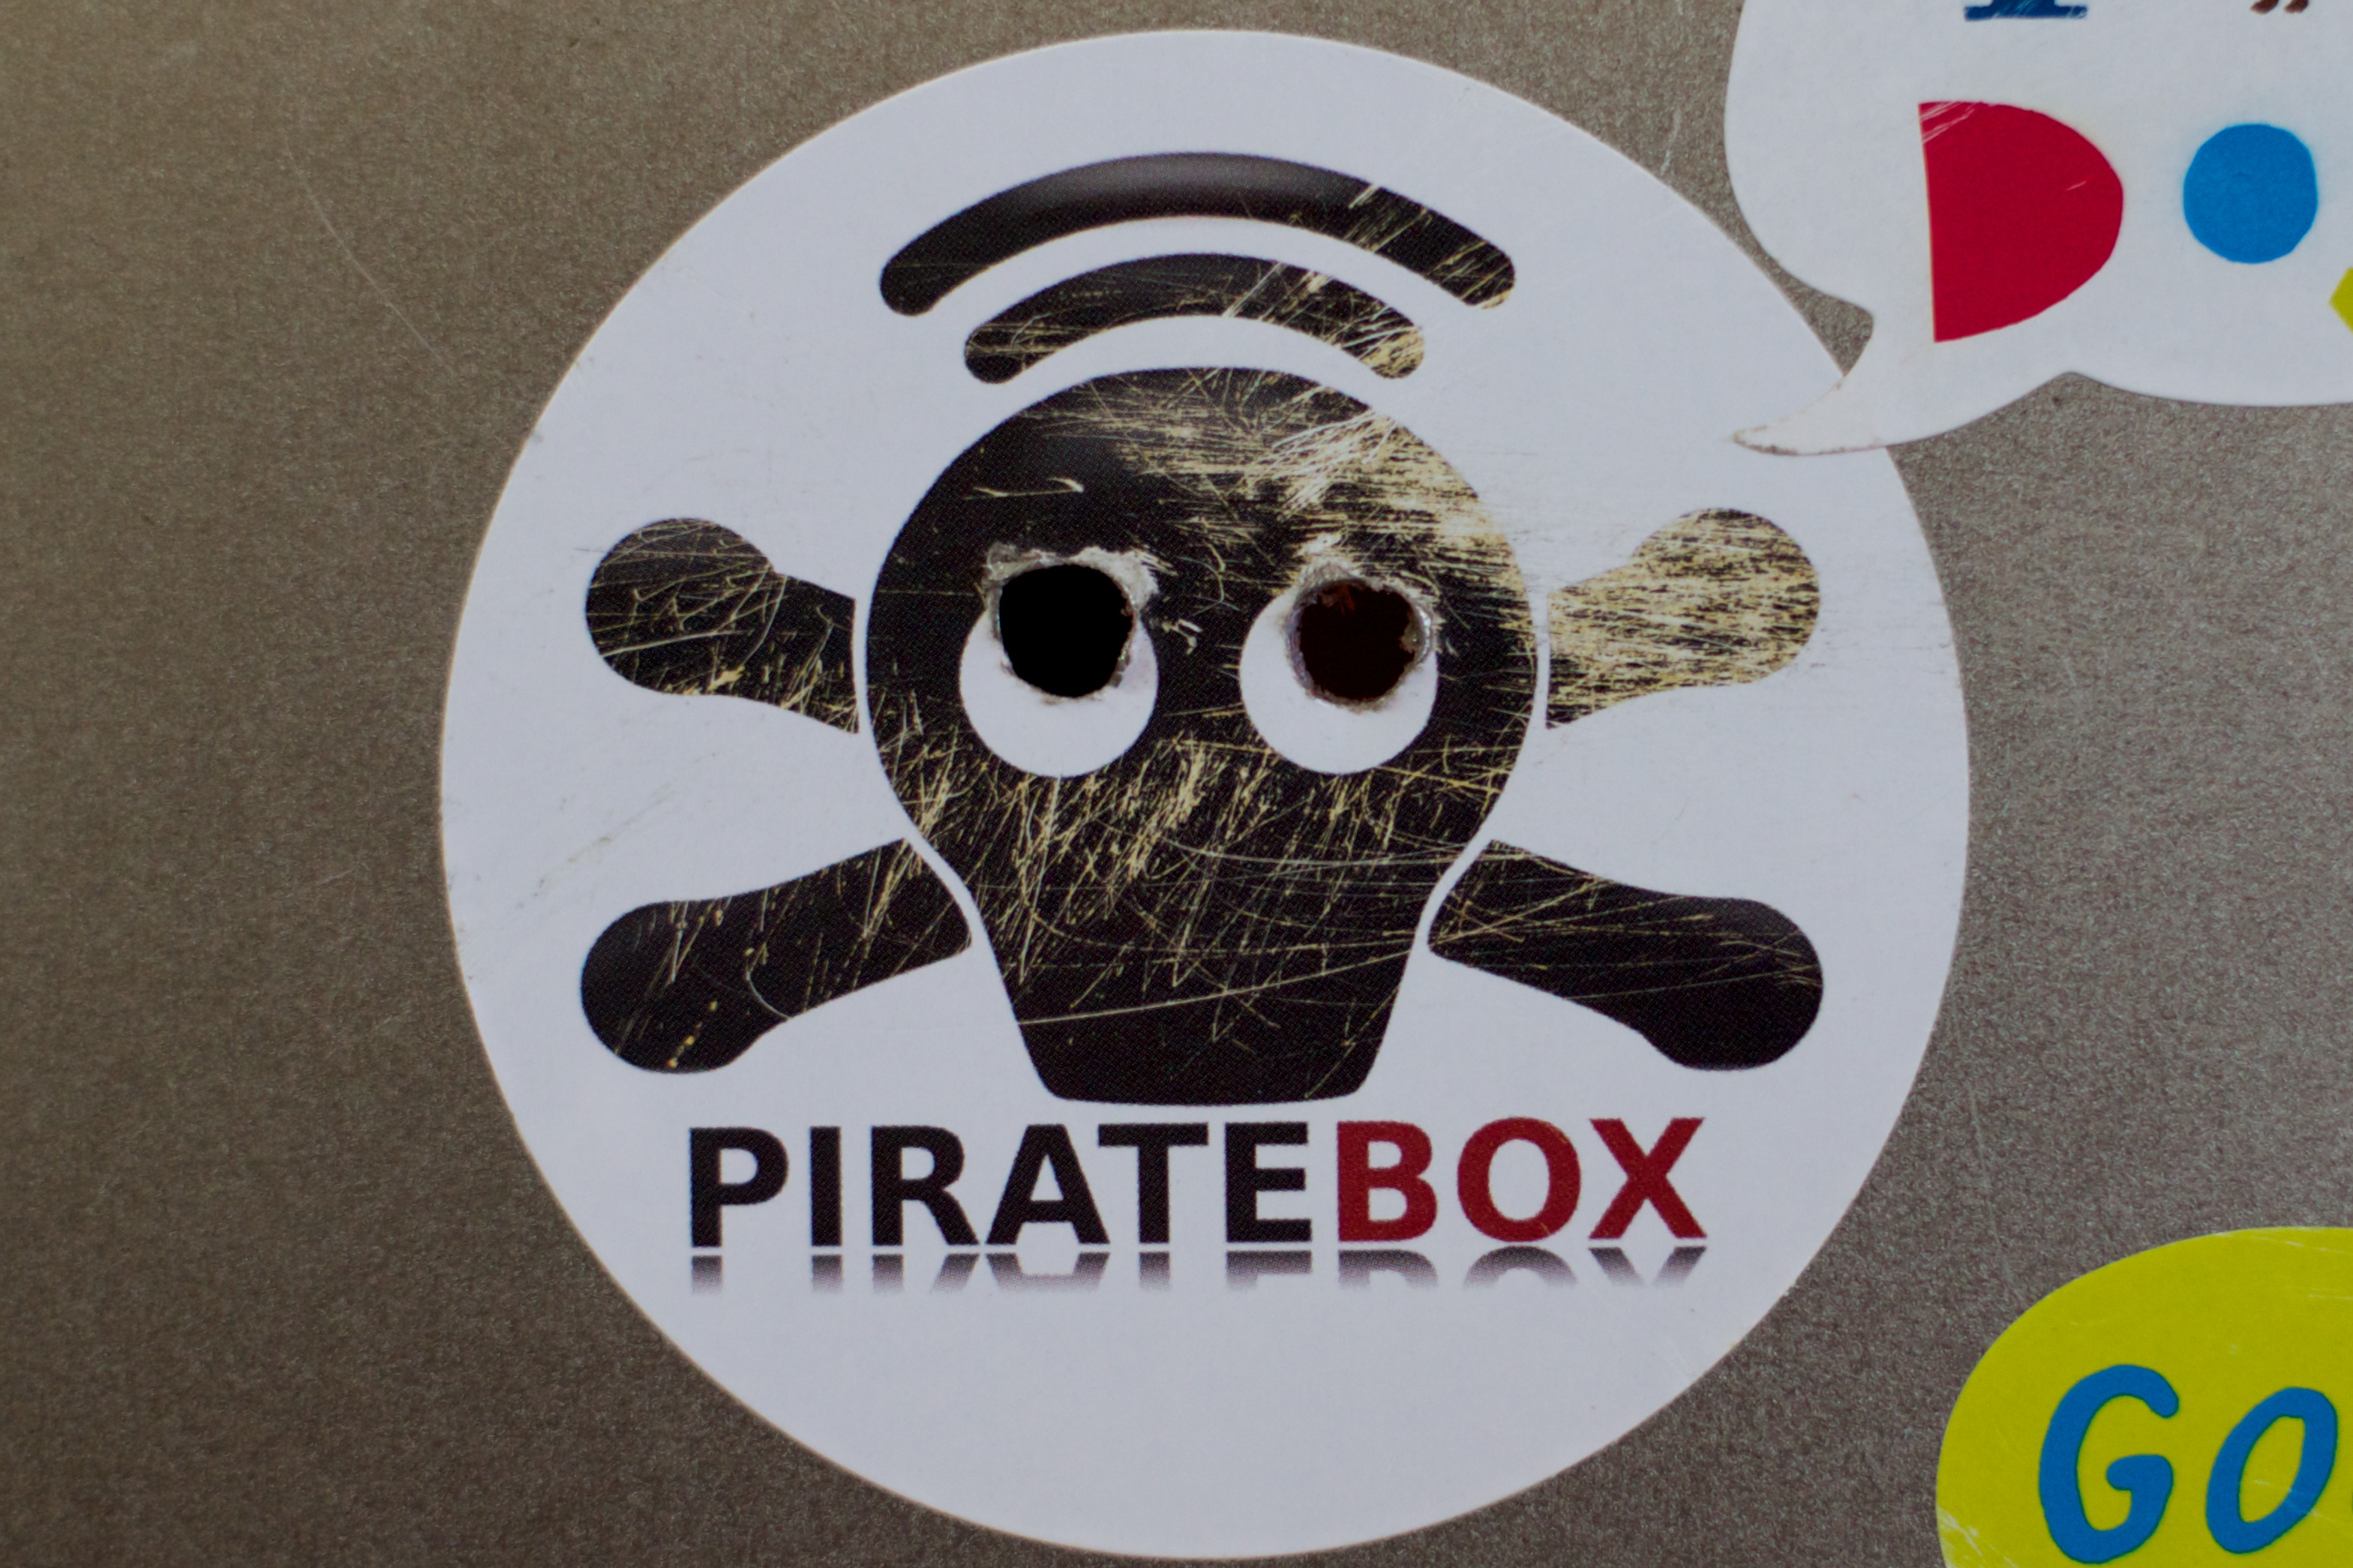
number, label, brand, font, art, illustration, logo, piratebox